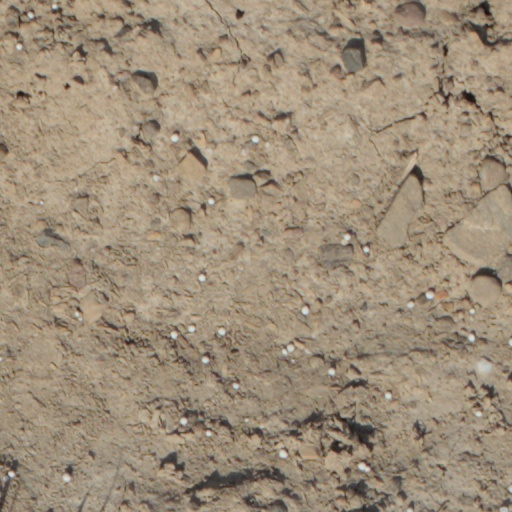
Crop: wheat